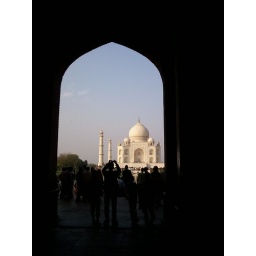
Even when you're there in person, the white building looks fake, like a stage backdrop, till you're much closer.